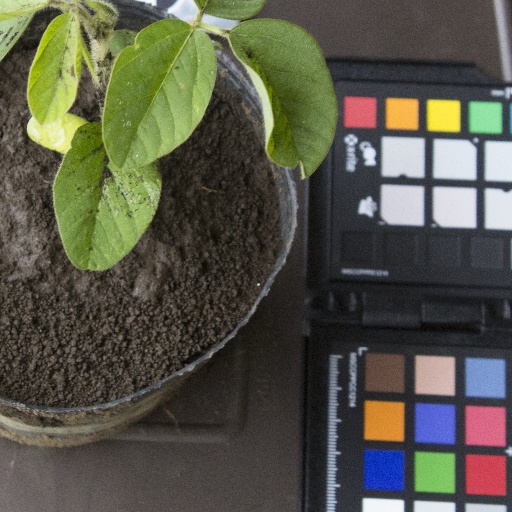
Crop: soybean